Argentine pizza

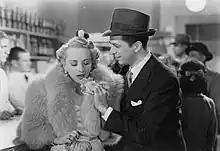
In the 1940 comedy film "Isabelita", an aristocratic girl played by Paulina Singerman immerses herself in the working-class culture of Buenos Aires, with pizza being one of its defining aspects.

Within the category of "pizza al molde", other local creations include the iconic "fugazza" and its derivative "fugazzeta" or "fugazza con queso", a terminology that varies depending on the pizzeria. The "fugazza"—named after "fugassa", the Genoese word for focaccia—is a cheese-less pizza, consisting of a disk of dough topped with onions; while the "fugazzeta" consists of two discs of pizza dough with cheese in the middle and onion on top, hence its original name "fugazza con queso". According to Lazar, "fugazzeta" is a "fugazza" with "an added mozzarella cheese-bonus on top", while the "fugazzeta rellena" (stuffed "fugazzeta") is "stuffed with an obscene dose of "queso de barra mozzarella" and covered in sweet, soft onions".